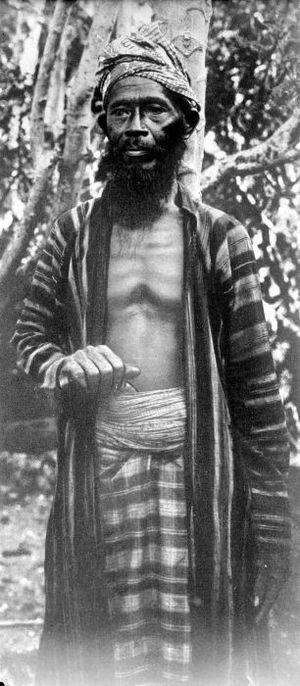
Les îles Tukang Besi, en indonésien Kepulauan Tukang Besi, sont un archipel situé au sud-est de l'île indonésienne de Sulawesi. Elles sont formées des sous-ensembles suivants :